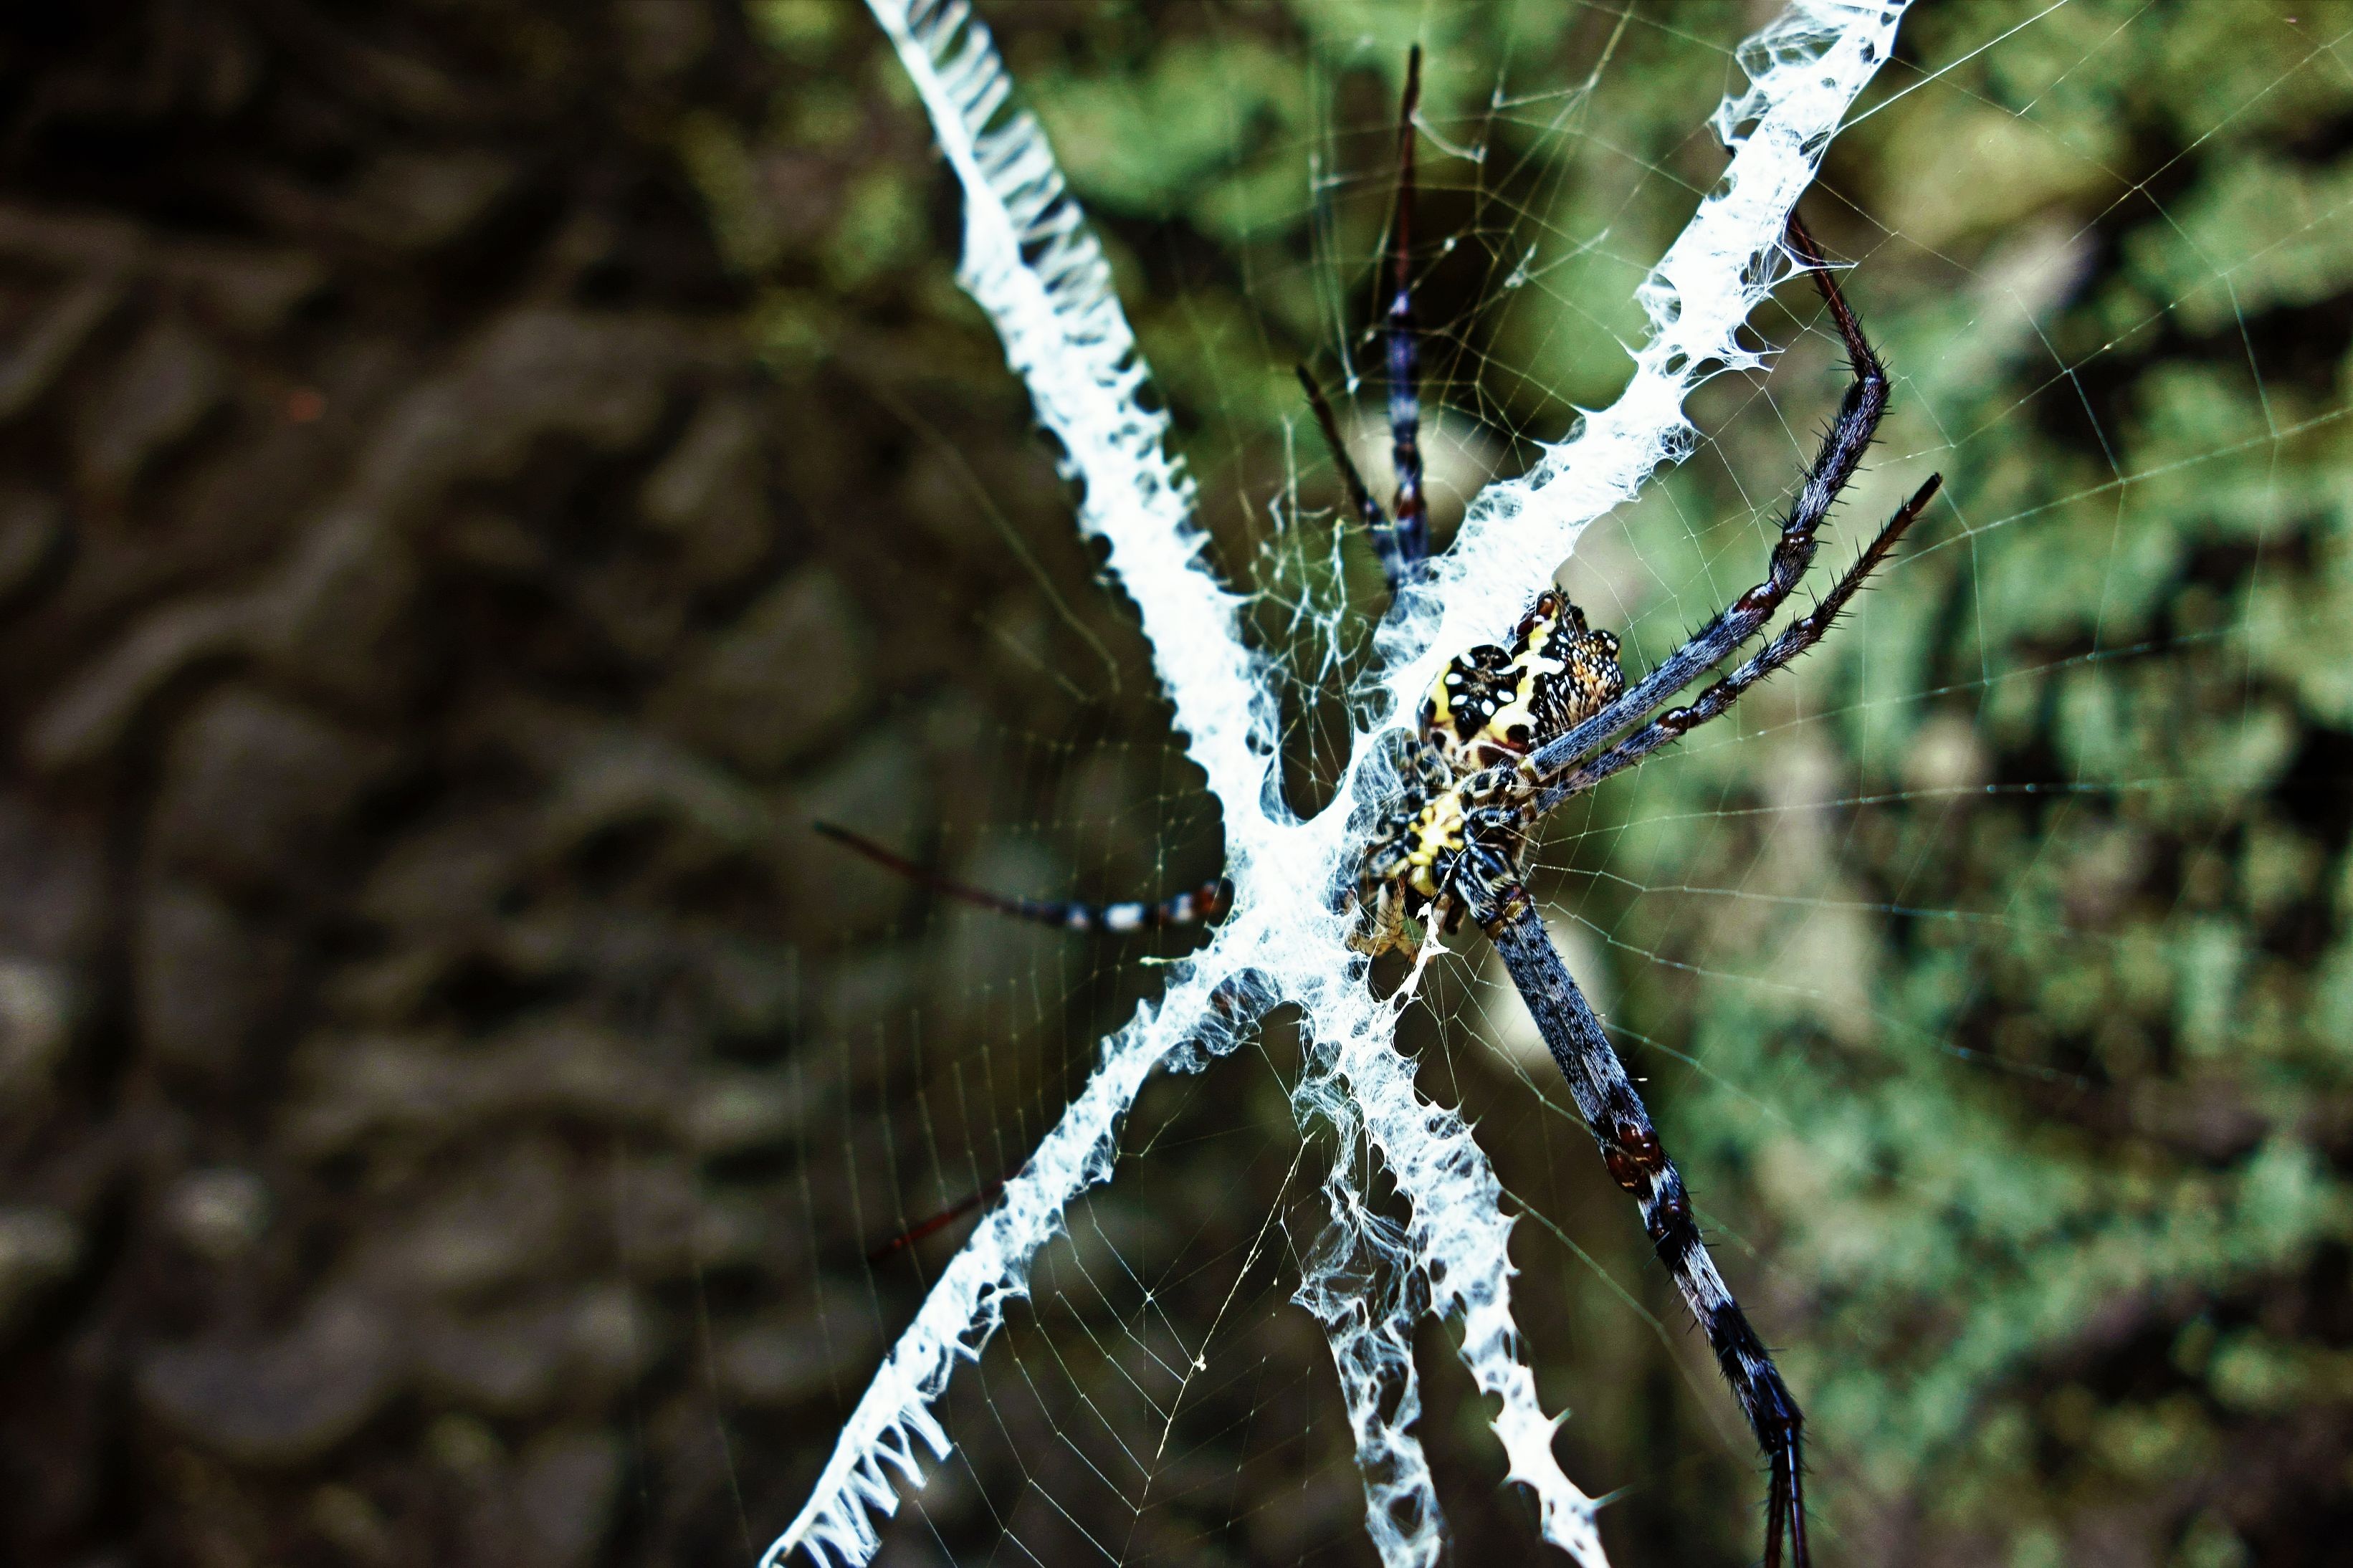
nature, branch, leaf, flower, animal, wildlife, web, pattern, symbol, insect, fauna, invertebrate, cobweb, thread, close up, spider, danger, arachnid, creepy, x, shape, trap, venom, macro photography, poisonous